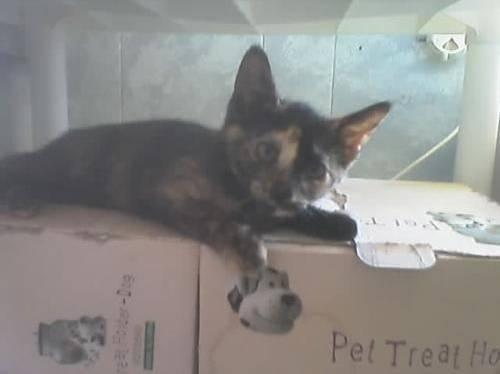
cat